Royal Tunbridge Wells

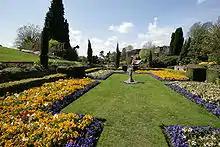
The gardens at Calverley Grounds

The Nevill Ground hosts county and international cricket, and Kent County Cricket Club uses it regularly as one of its outgrounds. It is the home of Tunbridge Wells Cricket Club. Tunbridge Wells came into the cricketing spotlight during the 1983 Cricket World Cup when Kapil Dev of India made a then world record score of 175 not out against Zimbabwe. Dev and Syed Kirmani had an unbroken partnership of 126 that is the second highest partnership for the 9th wicket in a one-day international.